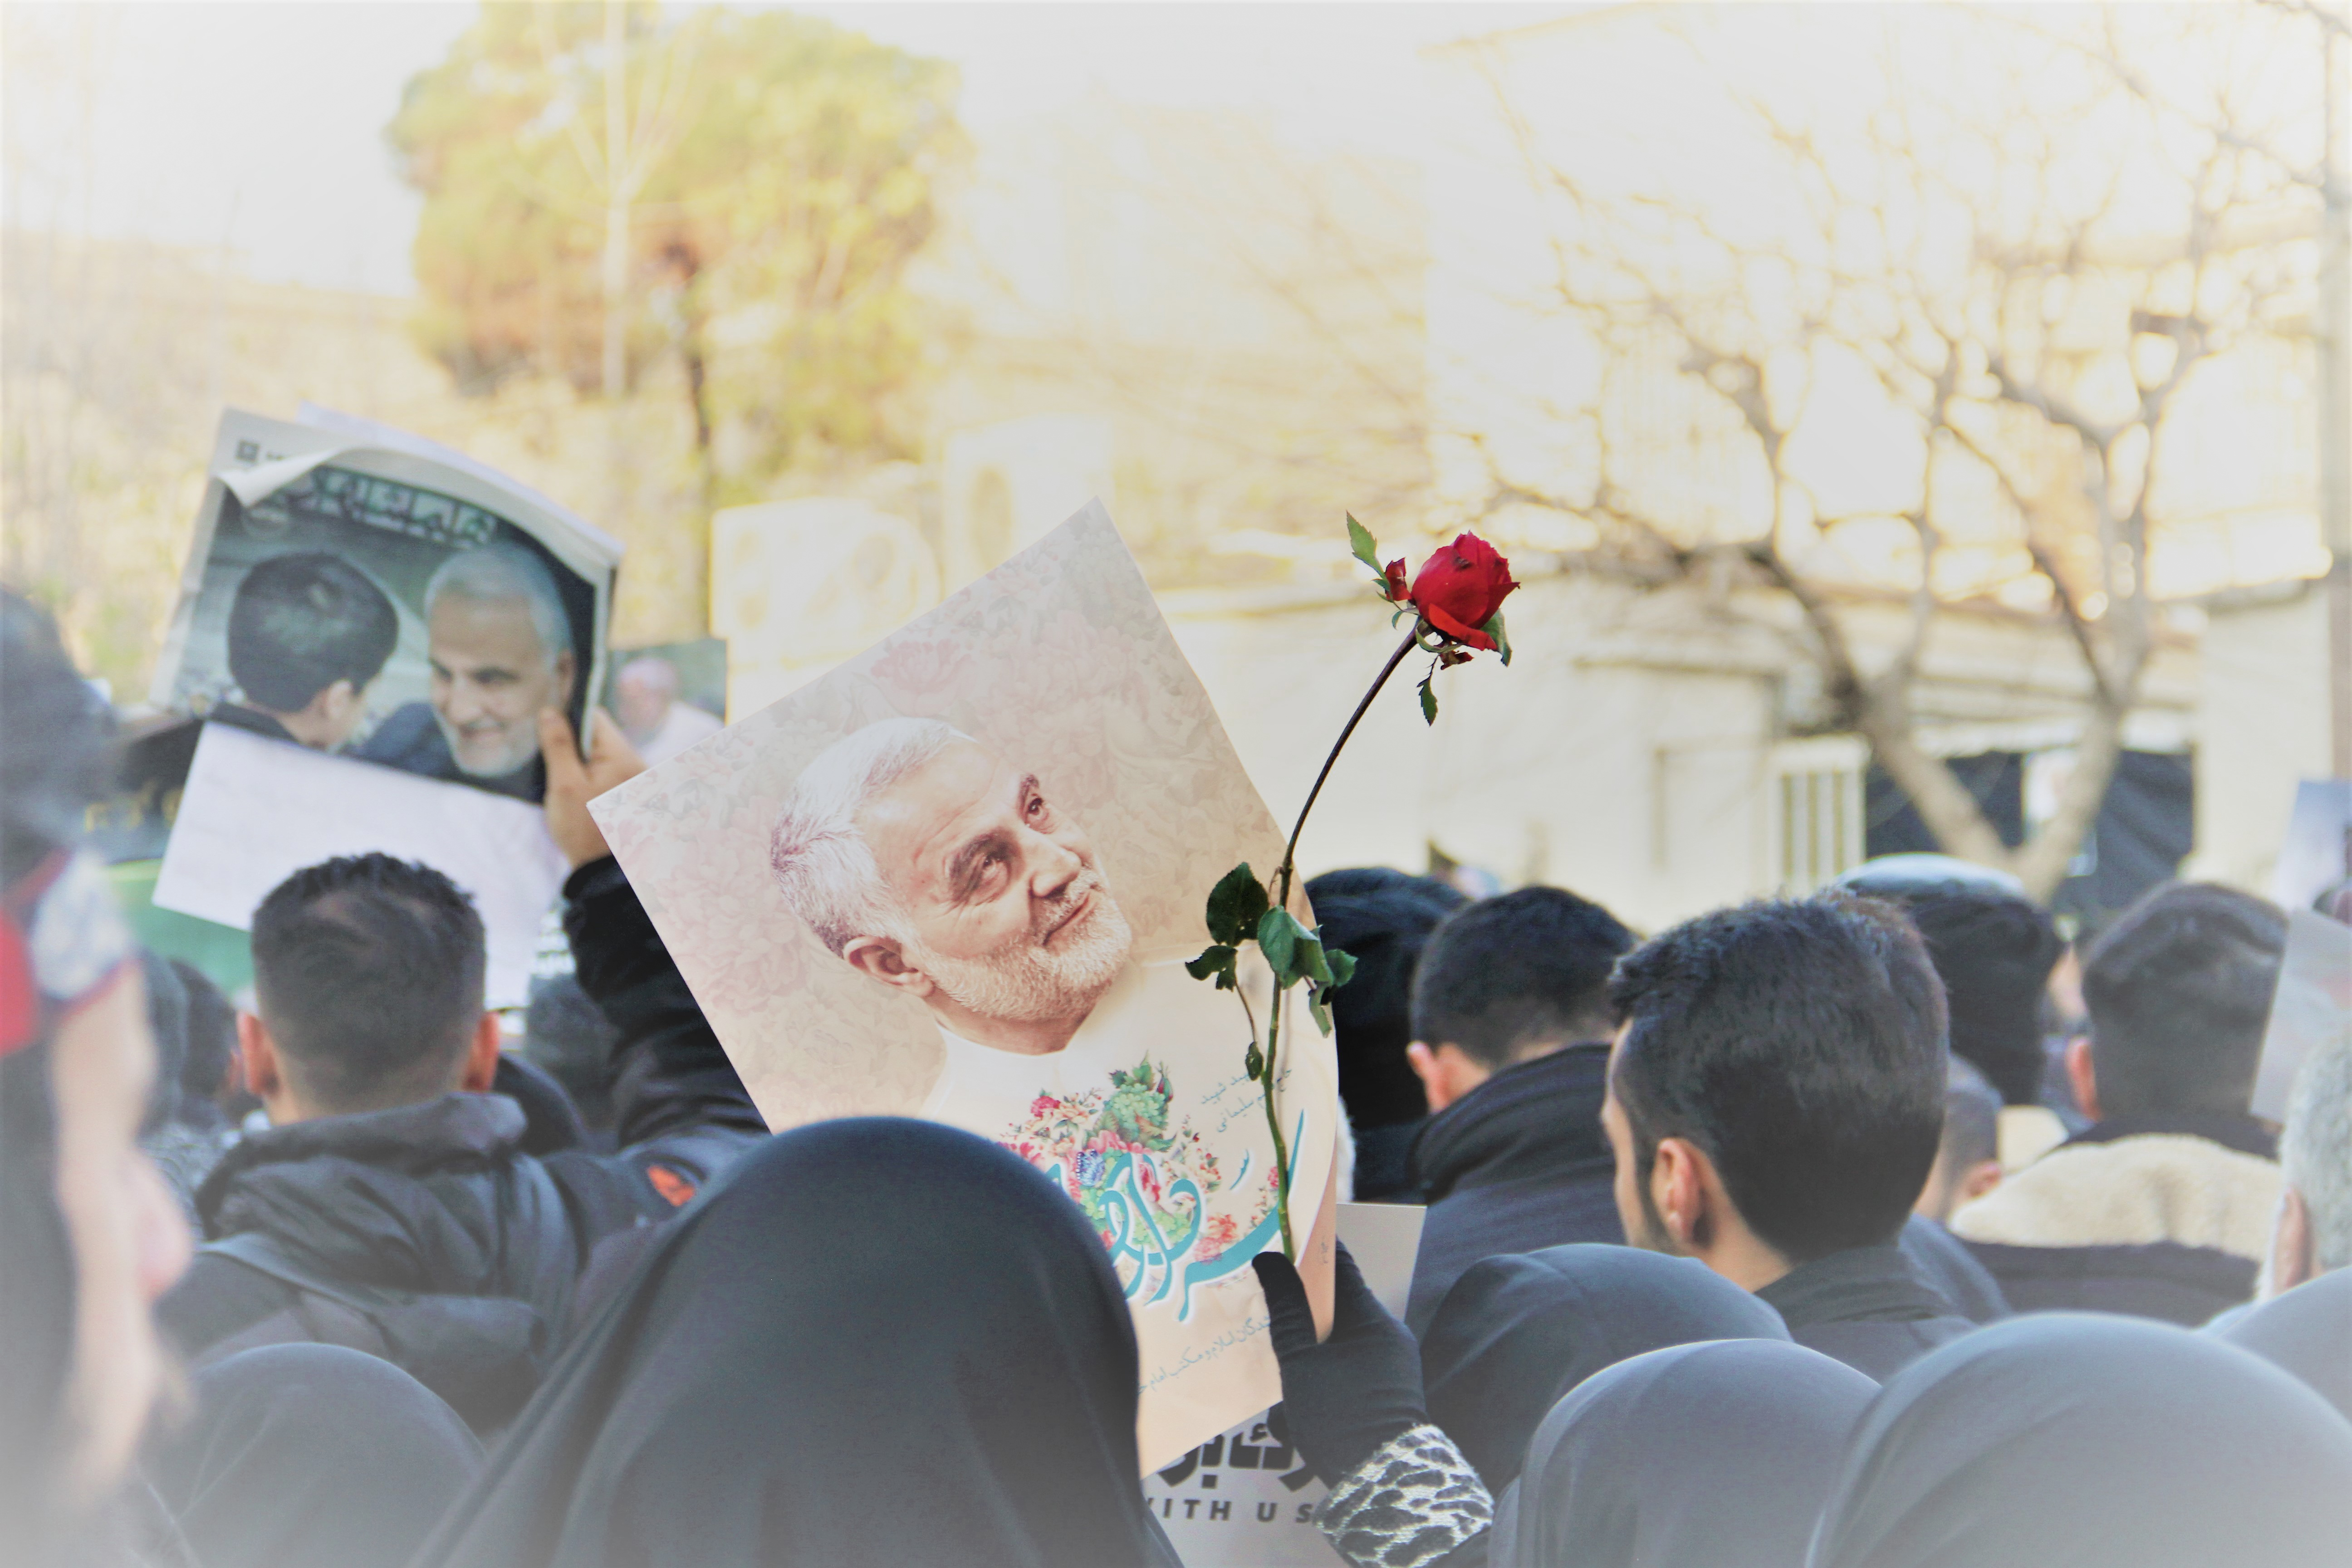
america, hell, newspaper, people, politic, politics, rally, trump, iran, flag, hands, down with, crowd, event, flower, plant, demonstration, protest